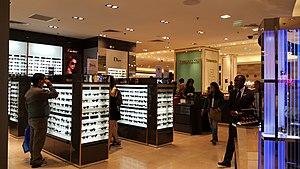
Les Galeries Lafayette Haussmann sont un grand magasin de Paris situé boulevard Haussmann dans le neuvième arrondissement. En 2014, le magasin a réalisé 1,8 milliard d'euros de chiffre d'affaires, devançant Harrods à Londres, Bloomingdale's à New York et Isetan à Tokyo. Il appartient à la branche Galeries Lafayette/Nouvelles Galeries du Groupe Galeries Lafayette.